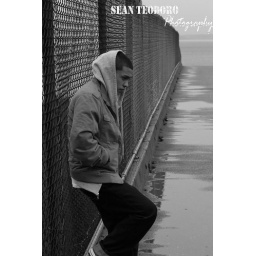
This picture was taken on a bridge above the railroad tracks going towards richmond beach in Washington.